Armand Swartenbroeks

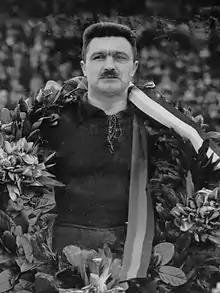
Swartenbroeks in 1928

Armand J. Swartenbroeks (30 June 1892 – 3 October 1980) was a Belgian football (soccer) player who competed in the 1920 Summer Olympics. He was a member of the Belgium team, which won the gold medal in the football tournament.